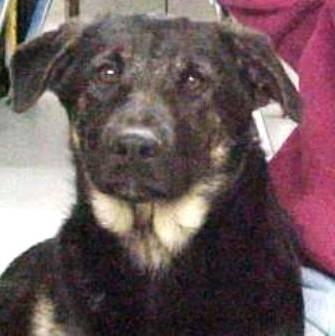
dog